Hadera

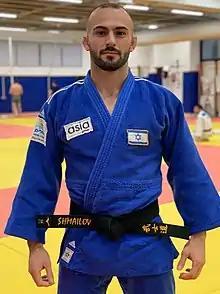
Baruch Shmailov

Neighborhoods of Hadera include Givat Olga, Beit Eliezer, Kfar Brandeis, Haotzar, Hephzibah, Neve Haim, Nissan, Ephraim, Bilu, Klarin, Nahaliel, Shimshon, Shlomo, Pe'er, Bialik, Beitar and The Park.